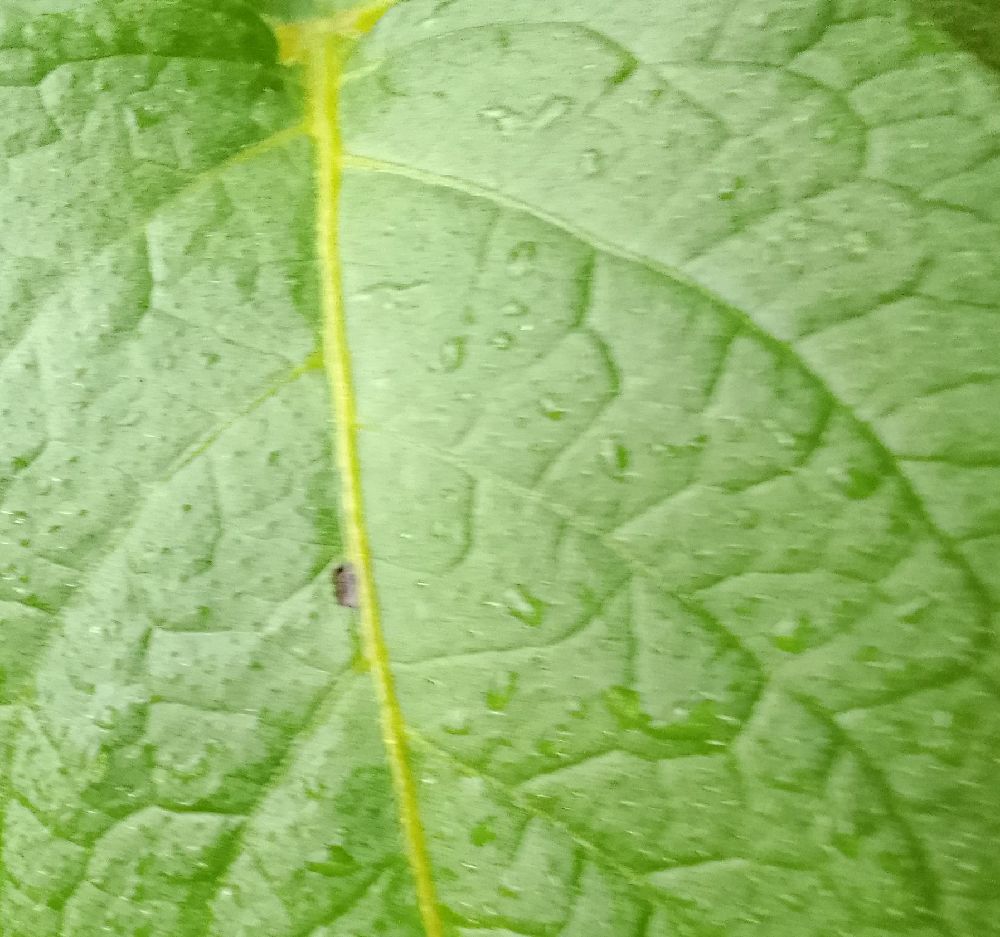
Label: Healthy